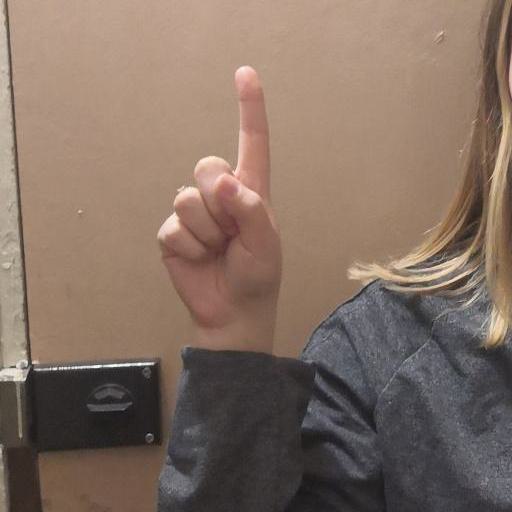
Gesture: one